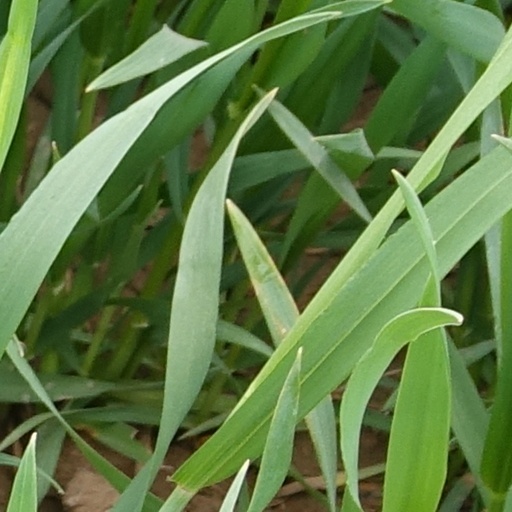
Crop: wheat